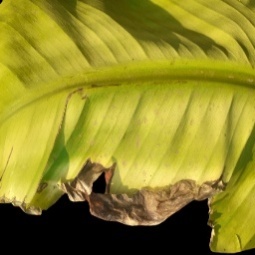
Label: Potassium